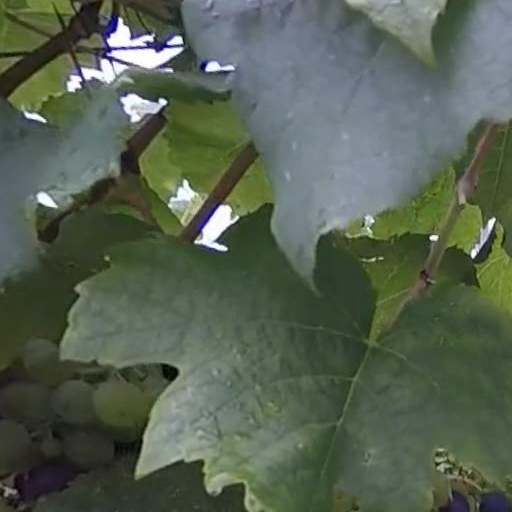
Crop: grape